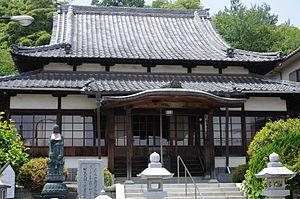
Izumi est une municipalité ayant le statut de ville dans la préfecture d'Osaka, au Japon. La ville a reçu ce statut en 1956.